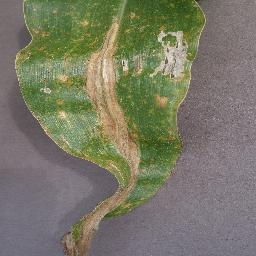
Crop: corn
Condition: (maize)_northern_blight